Takuma Sato

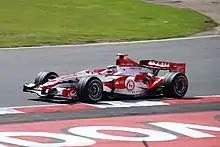
Sato driving the Super Aguri SA07 in 2007. He scored the team's only points.

For 2007, Super Aguri ran a reworked version of the previous year's Honda RA106 chassis. Their performance improved drastically as Sato made it through to Q3 at the . He then scored the first point for the team at the . At the , Sato finished sixth after having a race that had seen him move from the middle of the grid to a high of fifth, passing Ferrari's Kimi Räikkönen before a pit-stop error dropped him back to eleventh. He moved up five places in the last 15 laps, passing Toyota's Ralf Schumacher and then on lap 67 the McLaren-Mercedes of Fernando Alonso; the latter pass was met with cheers around the track and received him the "Overtake of the Year" award from "F1 Racing" magazine.